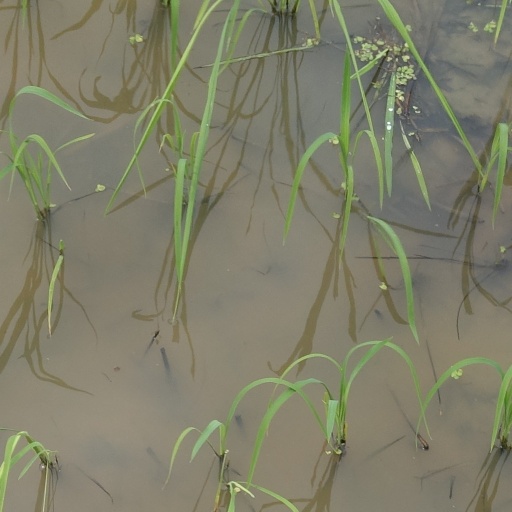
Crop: rice